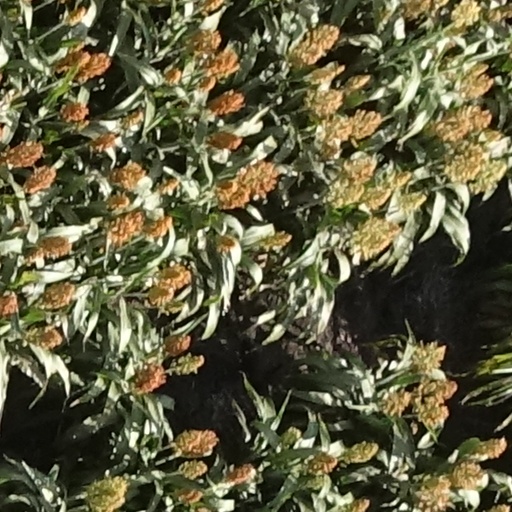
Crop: sorghum